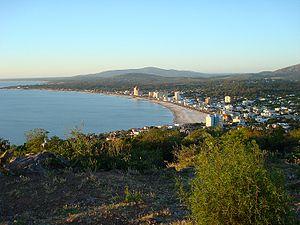
Piriápolis est une baie, une ville, une municipalité et une station balnéaire de l'Uruguay située dans le département de Maldonado. Sa population est de 7 899 habitants.
Le Maldonado est un département situé dans le sud est de l'Uruguay.